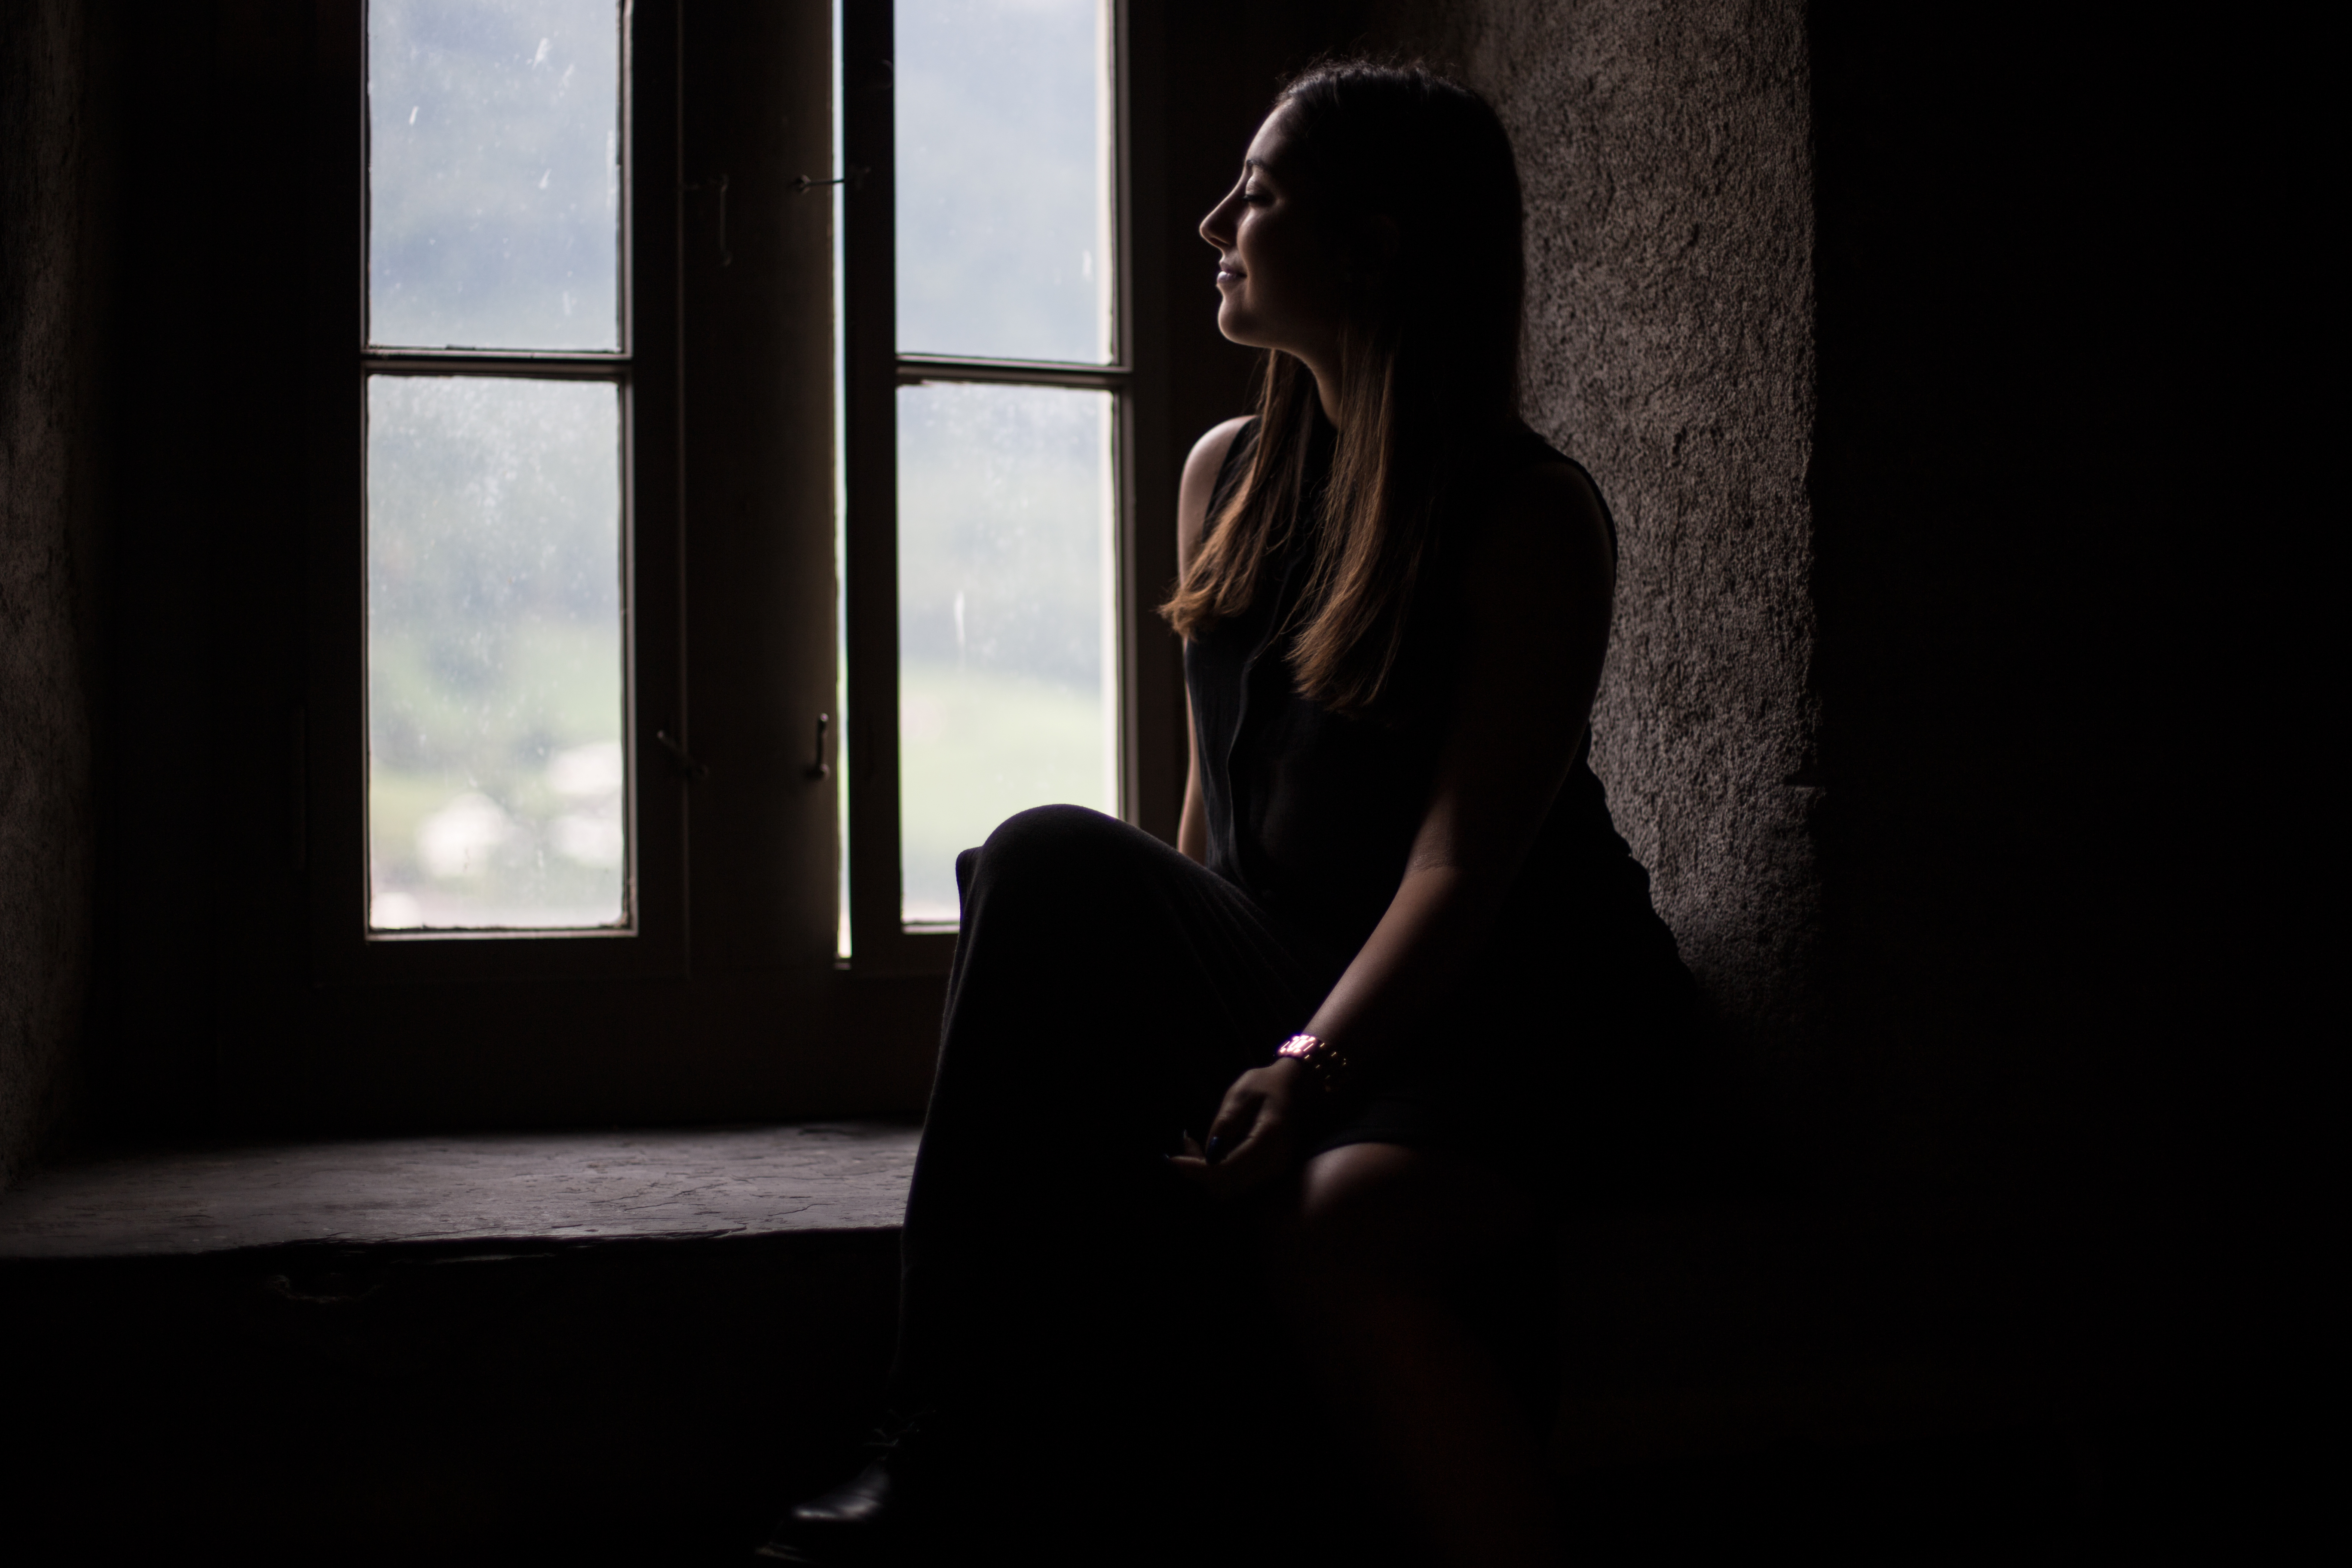
silhouette, light, white, photography, portrait, sitting, canon, shadow, darkness, church, black, free, 50mm, women, photograph, royaltyfree, jacober, frauenportrait, royalty, 14, portraits, objektiv, emotion, human positions